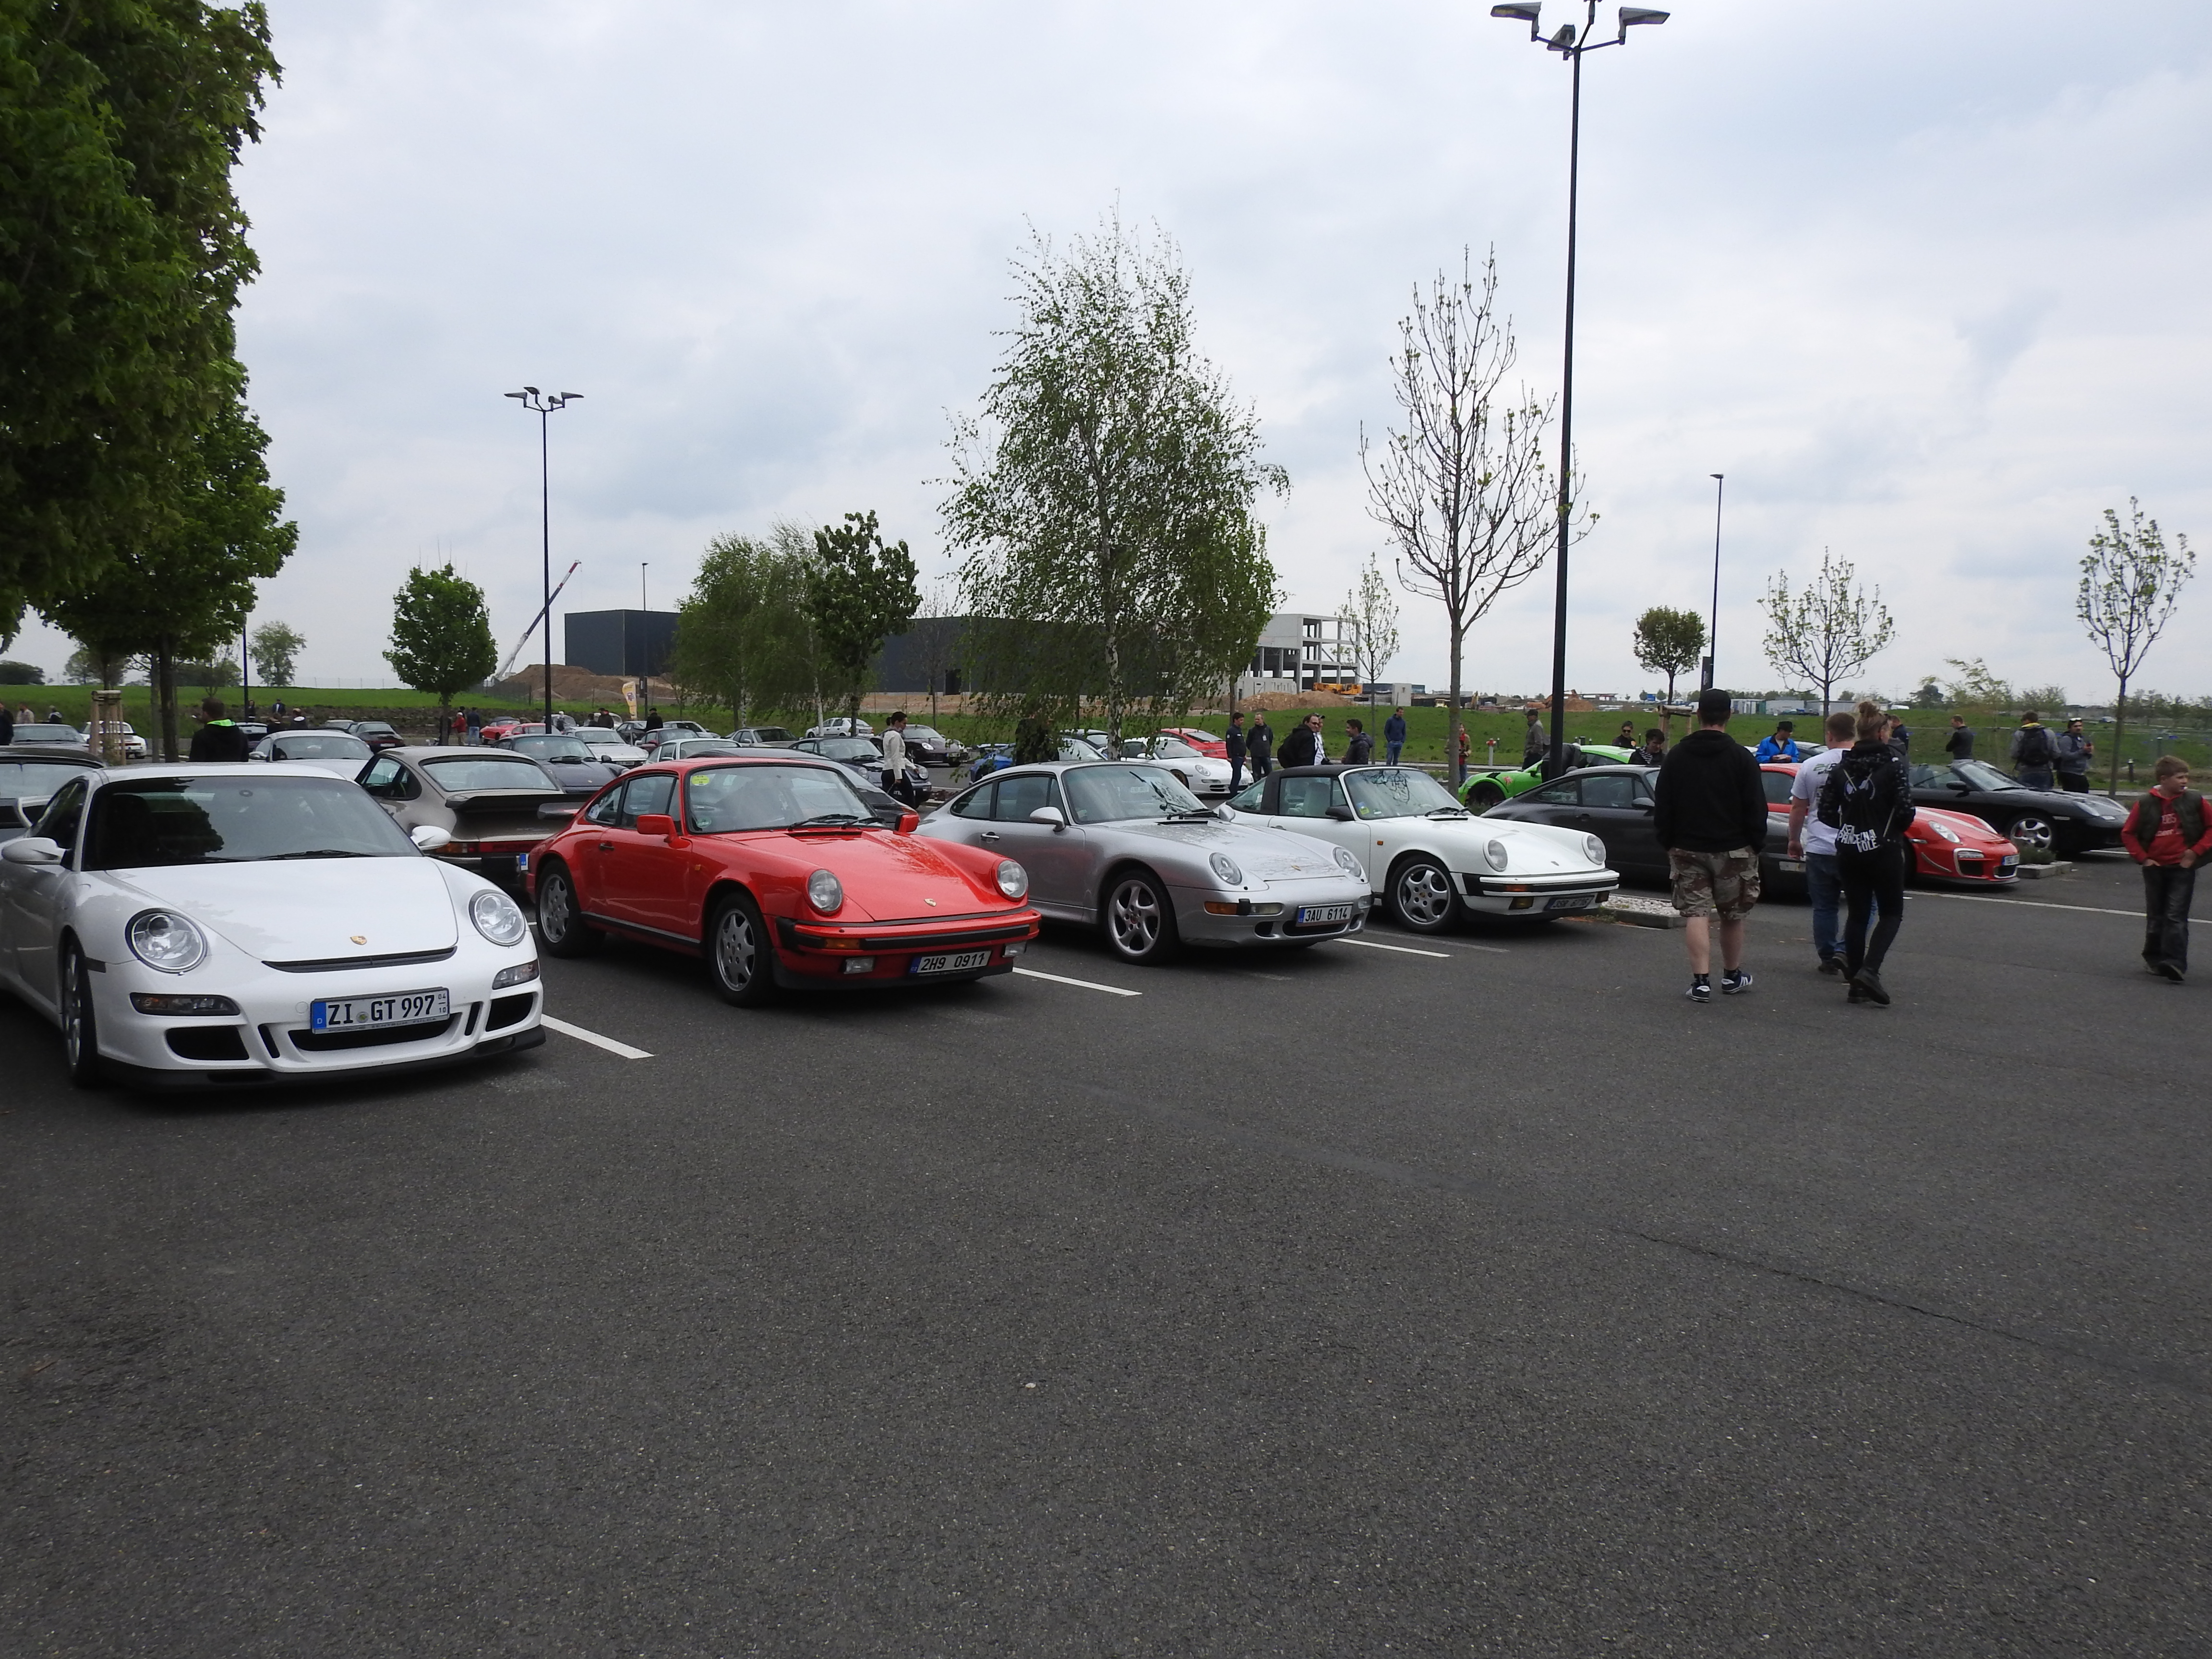
cars, land vehicle, vehicle, car, parking lot, public space, parking, human settlement, mid size car, personal luxury car, performance car, city, sports car, city car, road, family car, asphalt, sports sedan, sedan, supercar, coupe, hatchback